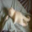
Label: cat